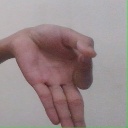
अक्षर: ज्ञ